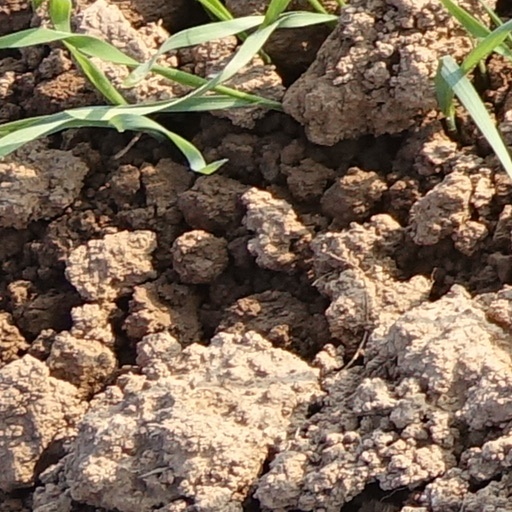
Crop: wheat